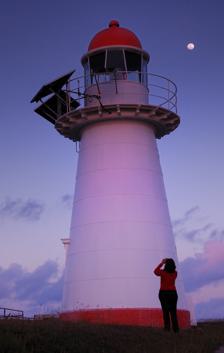
Building: Cape Cleveland Light
Country: Unknown
Year built: 1879
Lighthouse in Queensland, Australia Not to be confused with Cleveland Point Light . Lighthouse Cape Cleveland Light Cape Cleveland Light at dusk, 2008 Location Townsville Queensland Australia Coordinates 19°10′58.3″S 147°00′55.7″E / 19.182861°S 147.015472°E / -19.182861; 147.015472 Tower Constructed 1879 Construction timber frame clad with galvanized iron Automated 1987 Height 36 feet (11 m) Shape tapered cylindrical tower with balcony and lantern Markings white tower, red lantern dome Operator Australian Maritime Safety Authority Heritage listed on the Queensland Heritage Register, listed on the Register of the National Estate Light Focal height 210 feet (64 m) Lens VRB-25 Intensity white: 48,430 cd red: 10,170 cd Range white: 15 nmi (28 km; 17 mi) red: 12 nmi (22 km; 14 mi) Characteristic Fl WR 7.5s. Cape Cleveland Light is an active heritage-listed lighthouse located on the northern tip of Cape Cleveland, a promontory projecting into the Coral Sea west of Cleveland Bay in the locality of Cape Cleveland about 40 kilometres (25 mi) east of Townsville, Queensland , Australia . The lighthouse marks the northern point of the Cape, and the entrance to Cleveland Bay. Establishment 1927 plans showing the cape and the lighthouse position Cape Cleveland was named by Captain James Cook in 1770, either in honour of a John Clevland the Secretary to the Admiralty around that time, or after Cleveland, England where he was born. 1878 plans of the original keepers' cottages, replaced in 1953 The need for a lighthouse at Cape Cleveland arose with the proclamation of Cleveland Bay as a port of entry in 1865, and the development of Townsville into a major port. From its beginning, the lighthouse was closely related to the Dent Island Light . The construction of both lighthouses was recommended by Commander George Poynter Heath , the Chairman of the Queensland Marine Board, in February 1878. The lighthouses were formally approved in April 1878 and tenders for the construction of both stations, each including a lighthouse and two keepers' cottages, were called in May 1878 and closed in June 1878. The tenders were awarded to W. P. Clark, who also constructed Bustard Head Light (1868), Low Isles Light (1877), Double Island Point Light (1884) and Pine Islet Light (1885). However, following personal difficulties, the contracts were transferred to John Clark and James Wiseman who completed the construction of both stations in December 1879. The lighthouse was designed by F.D.G. Stanley , the Queensland Colonial Architect of the time. It was the thirteenth lighthouse constructed by the Government of Queensland and the fourteenth in total in Queensland, Cape Moreton Light being constructed by the New South Wales Government . It was built in the unique Queensland method of constructing a timber frame and cladding it with non-structural iron plates or iron sheets. Originally, the light also served as a rear light , but the range has since been discontinued. Like other lighthouses at that time it used a clockwork mechanism with weights, which had to be wound periodically. Due to its short height (36 feet (11 m)) the mechanism had to be wound every 75 minutes, which was a big strain on the lighthouse keepers . Development closeup of the lighthouse, 1917 A telephone line to Townsville was installed in 1924. In 1926 the lens was replaced and the light source was converted to an acetylene gas lamp with an intensity of 50,000 cd. During World War II the lighthouse served as an observation post for the nearby Townsville which was a large allied base. An observation platform, a radar hut and a powerhouse were constructed at the post during the war, though only ruins remain. In 1953 the two residences, as well as other sheds and building, were replaced. In 1956 the lens was replaced again. In the 1980s a new power house was constructed. On 19 September 1987 the light was converted to solar power and in December 1987 the lightstation was demanned. The solar power was upgraded to its current setup on 12 July 1994. Current display The current light characteristic is a flash every 7.5 second, red or white depending on the sector. White flashes, with an intensity of 48,430 cd , visible for 15 nautical miles (28 km; 17 mi), are shown on 286°-321° and 342°-259°. Red flashes, with an intensity of 10,170 cd, visible for 12 nautical miles (22 km; 14 mi), are shown on 259°-286° (over Four Foot Rock). Otherwise, the light is obscured. The apparatus is a VRB-25 , turning at 1.333 rpm and the light source is a 12 Volt 35 Watt Halogen lamp . 1952 plans showing the location of the different structures Structures Unlike other stations, the Cape Cleveland Light structures are built in a nonlinear fashion, to fit the contours of the site. They include the lighthouse, two residences, and assorted buildings. Lighthouse and residences One of the residences, 2008 The circular tower is 6.7 metres (22 ft) from base to lantern. It is built of an internal timber frame , clad with riveted galvanized iron plates, painted white. The tower is topped by an iron lantern room with a copper cupola , painted red. The lantern room is surrounded by a cantilevered iron balcony, supported on brackets, with simple iron railing. The tower's solar panels are mounted on the balcony. The two 1953 cottages are timber-framed, clad with timber weatherboards and trimmed with timber battens , painted pale green, white and dark green. The hip roofs are clad with corrugated fibro cement with stainless steel gutters and downpipes. They have timber frame doors and timber sash windows with metal window screens . The structures are raised on concrete piers. Over the years the cottages have deteriorated in condition. Other structures Other structures include the old and new power houses, a garage, a workshop/store, a helipad , a flagpole , rainwater tanks , a solar powerhouse for hot water, weather recording equipment in a Stevenson screen , and remnants of a Tramway and a winch house for the now removed flying fox . The concrete foundations of the World War II observation post and radar hut also remain. All structures are in a dilapidated condition. Cape Cleveland flying fox in 1968. The old World War II powerhouse is a bunker -like structure, built of reinforced concrete with a small extension to the east, which was at some point used as a henhouse . The main section roof is covered with asphalt, and the extension has a pitched galvanised iron gable roof . One rectangular opening is in the main section and one in the extension. The garage and the workshop are timber-framed and fibro clad, with a gable roofs of corrugated fibro cement with metal gutters and downpipes. They have timber doors, timber floors and timber-framed louvre windows . Site operation and visiting Both the light and the site are operated by the Australian Maritime Safety Authority and are closed to the public. The site is only accessible by boat or helicopter. Heritage listing The lighthouse was listed on the Queensland Heritage Register on 9 November 1998. See also Queensland portal Engineering portal List of lighthouses in Australia Notes